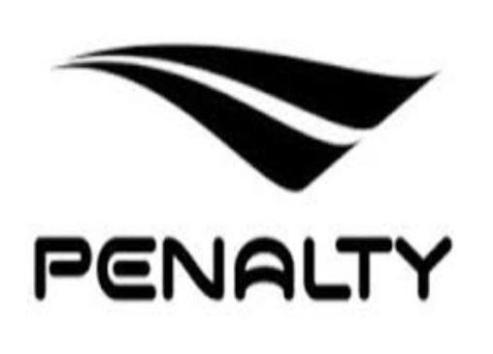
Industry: Clothes